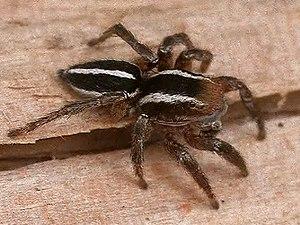
Phlegra est un genre d'araignées aranéomorphes de la famille des Salticidae.
Phlegra hentzi est une espèce d'araignées aranéomorphes de la famille des Salticidae.